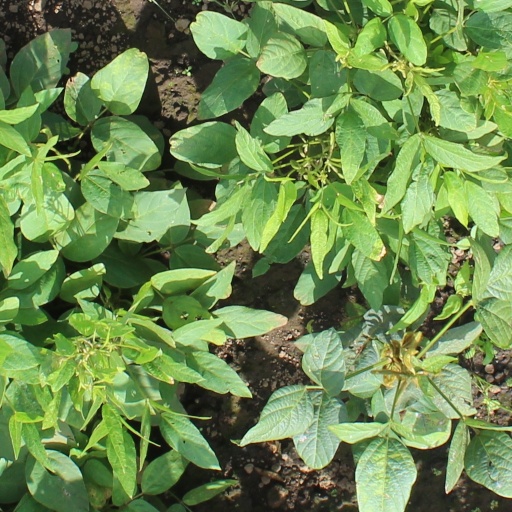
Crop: soybean